Ben Hill Griffin Stadium

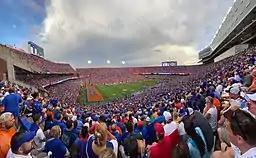
Ben Hill Griffin Stadium during Florida's win vs. Utah in September 2022

Ben Hill Griffin Stadium's official seating capacity is currently 88,548, although the actual attendance for key games has regularly exceeded 90,000. It is the second largest sports facility in the state of Florida behind only the Daytona International Speedway.